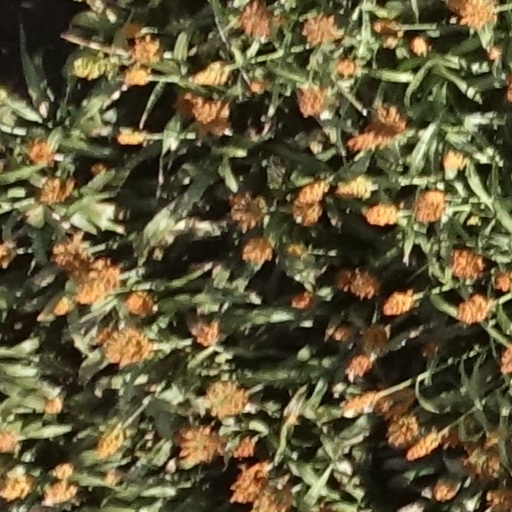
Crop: sorghum